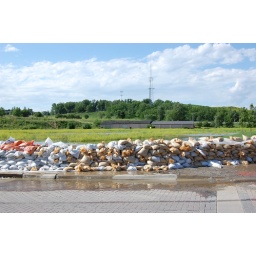
Sandbag wall near the Coralville Marriott. I-80 is in the background and the river is off in the distance to the right.